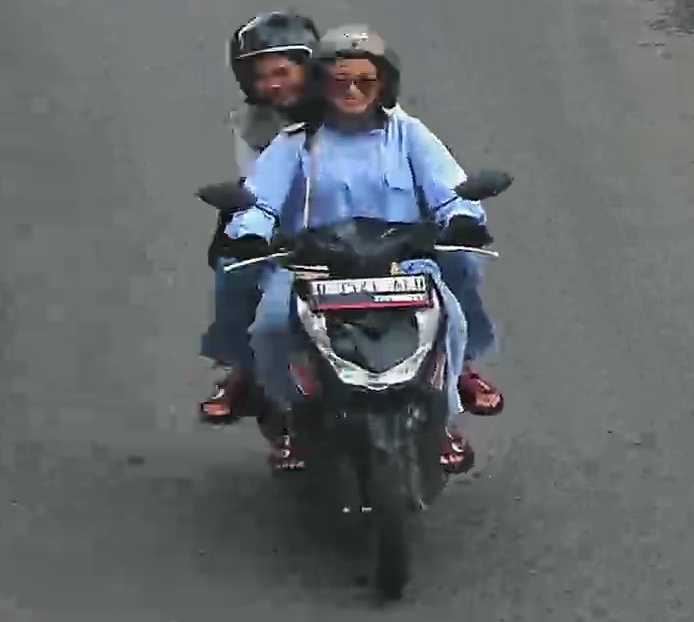
person-with-helmet: 2
person-without-helmet: 0